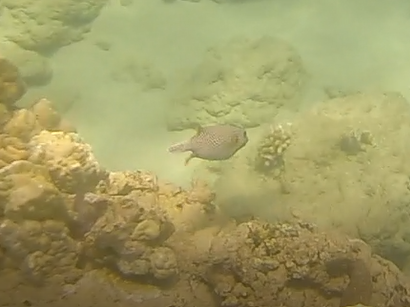
Arothron meleagris (Guineafowl Puffer)